Ytrebygda Church

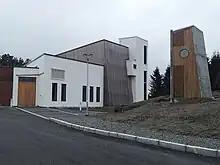
View of the church

Ytrebygda Church ( or ) is a parish church of the Church of Norway in Bergen Municipality in Vestland county, Norway. It is located in the village of Blomsterdalen in the borough of Ytrebygda in the city of Bergen (just a little east of Bergen Flesland Airport). It is one of two churches for the Fana parish which is part of the Fana prosti (deanery) in the Diocese of Bjørgvin. The concrete and wood church was built in a rectangular style in 2011 using designs by the architectural firm . The church seats about 210 people.